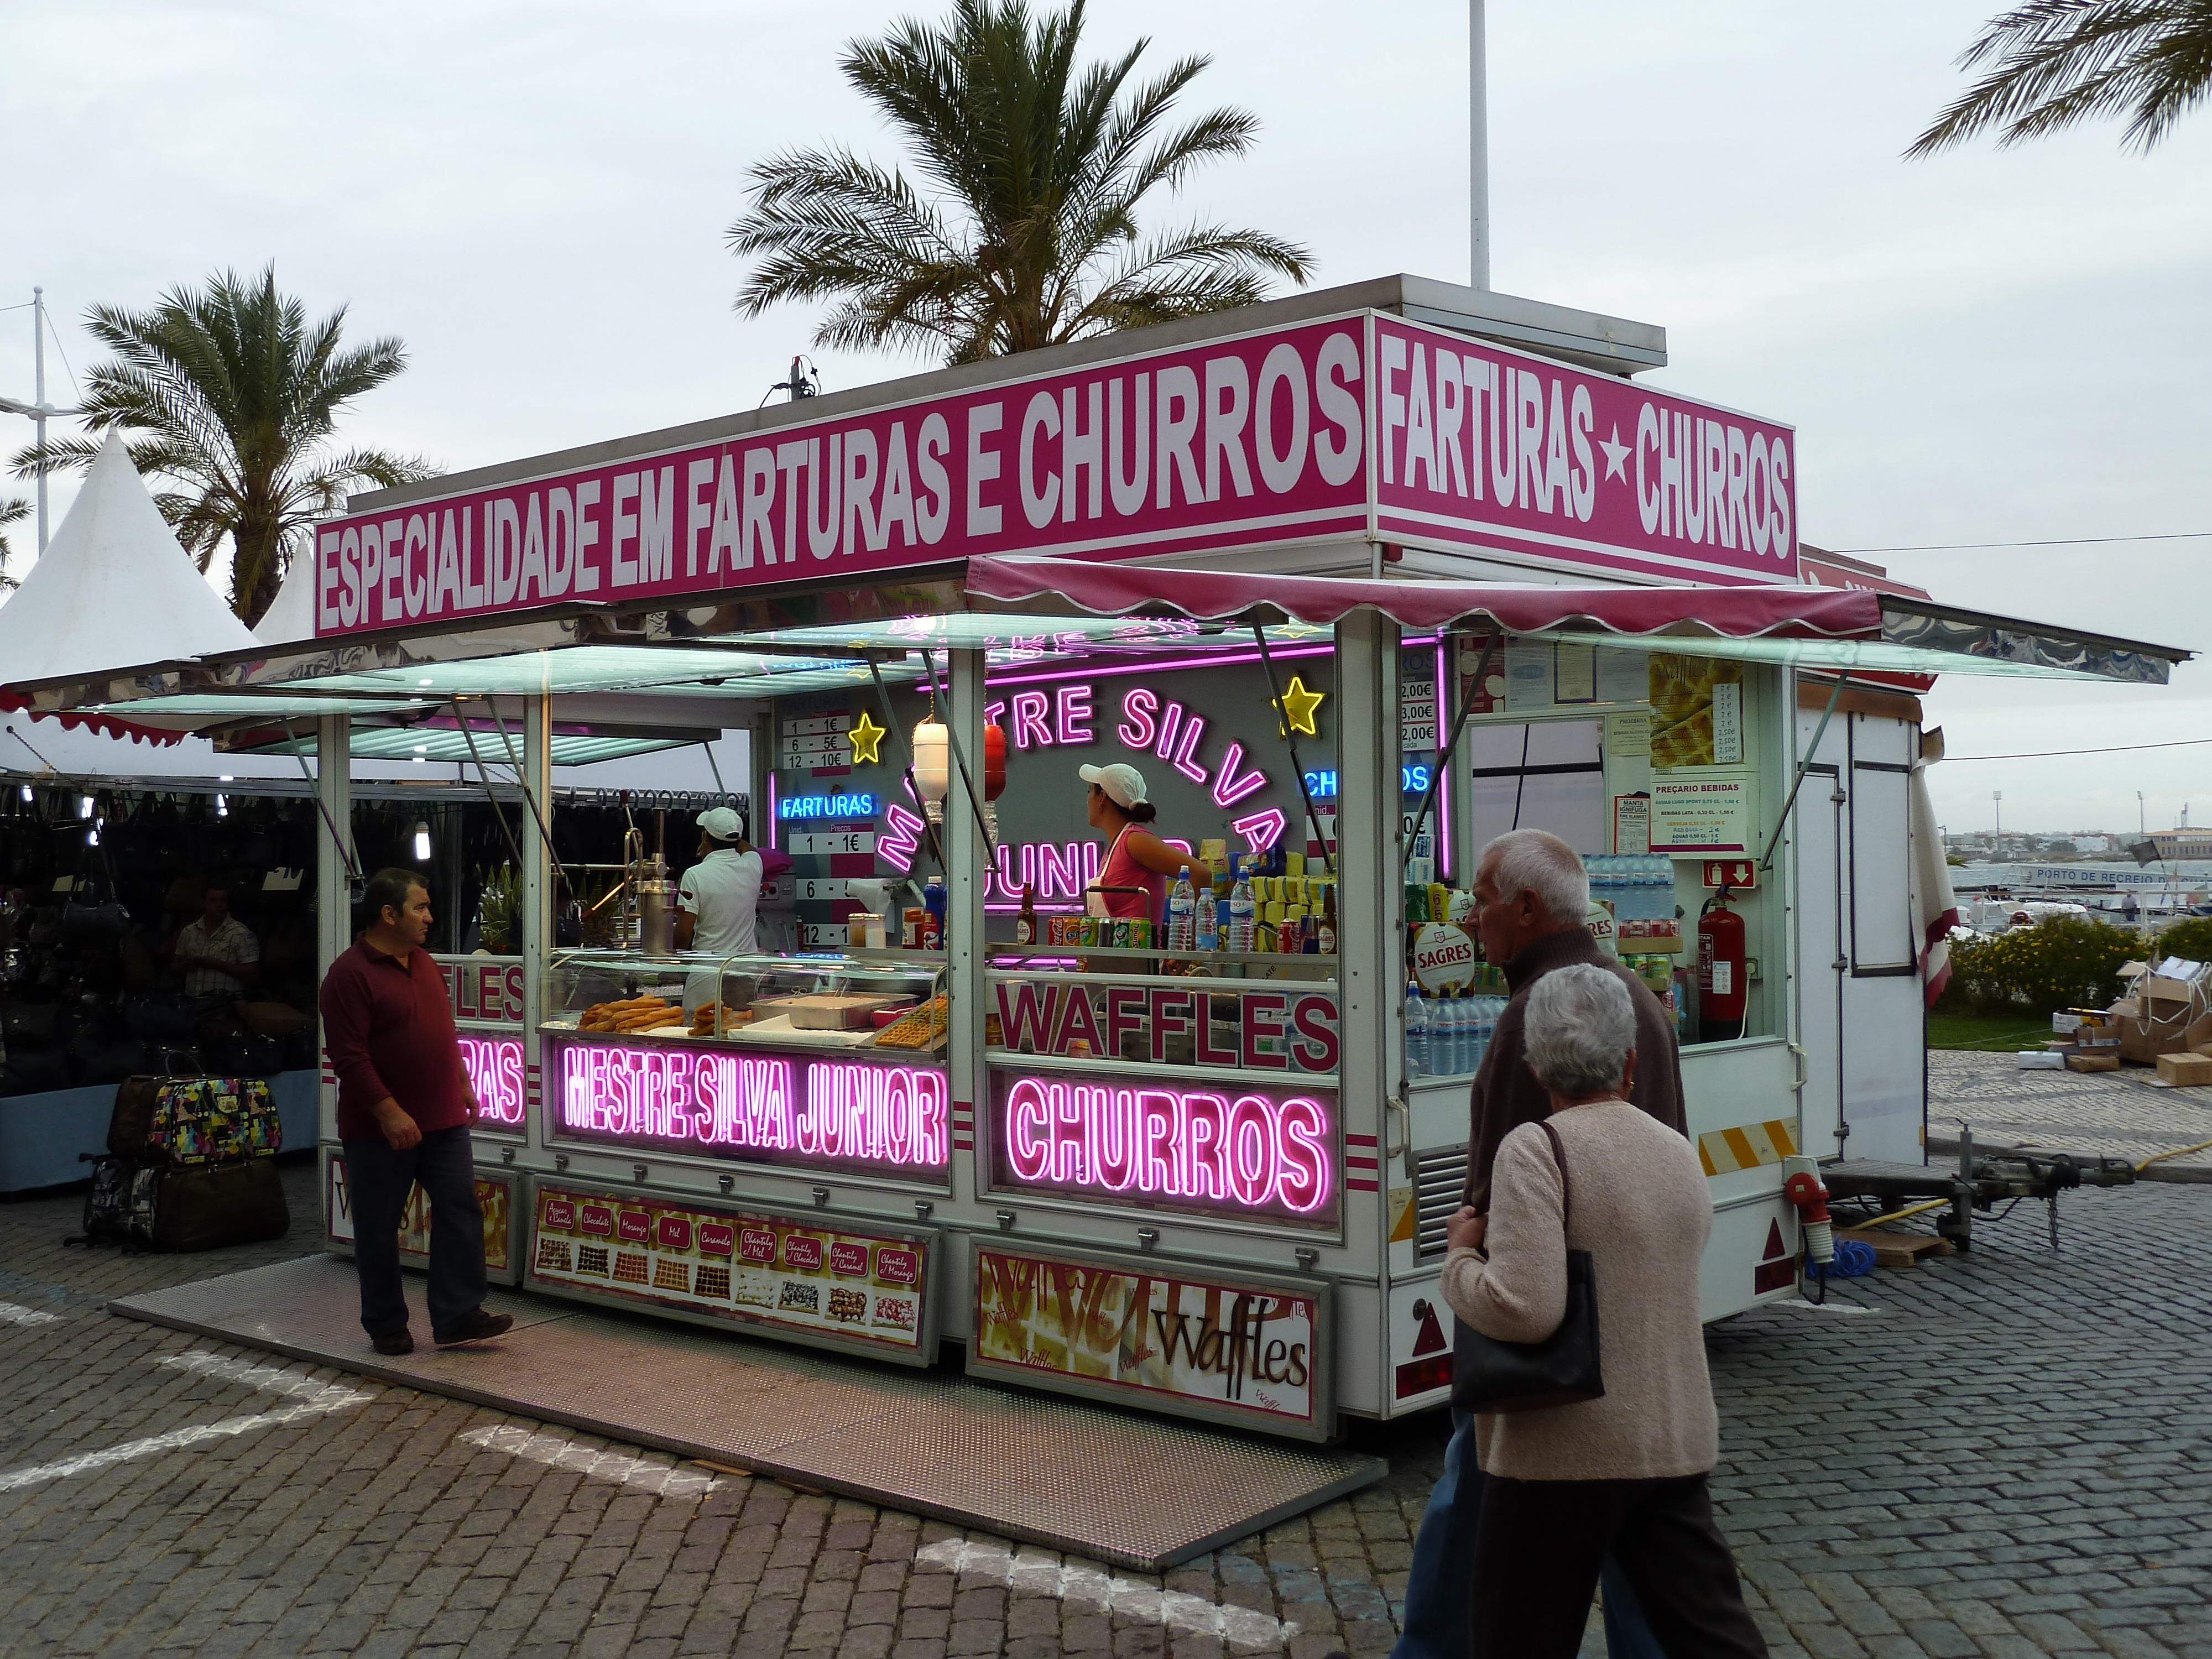
sweet, restaurant, transport, vehicle, biscuit, cable car, dessert, tasty, snacks, portugal, candy, crispy